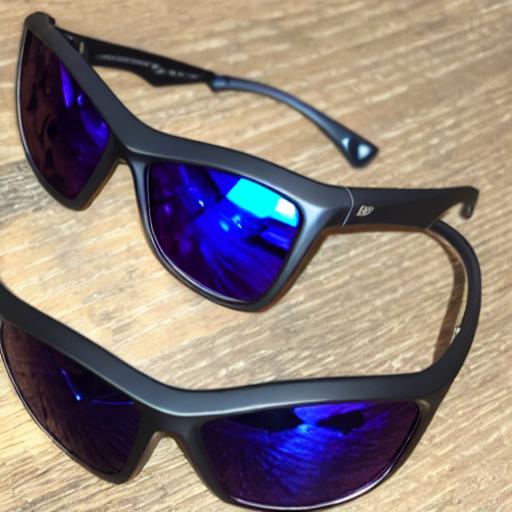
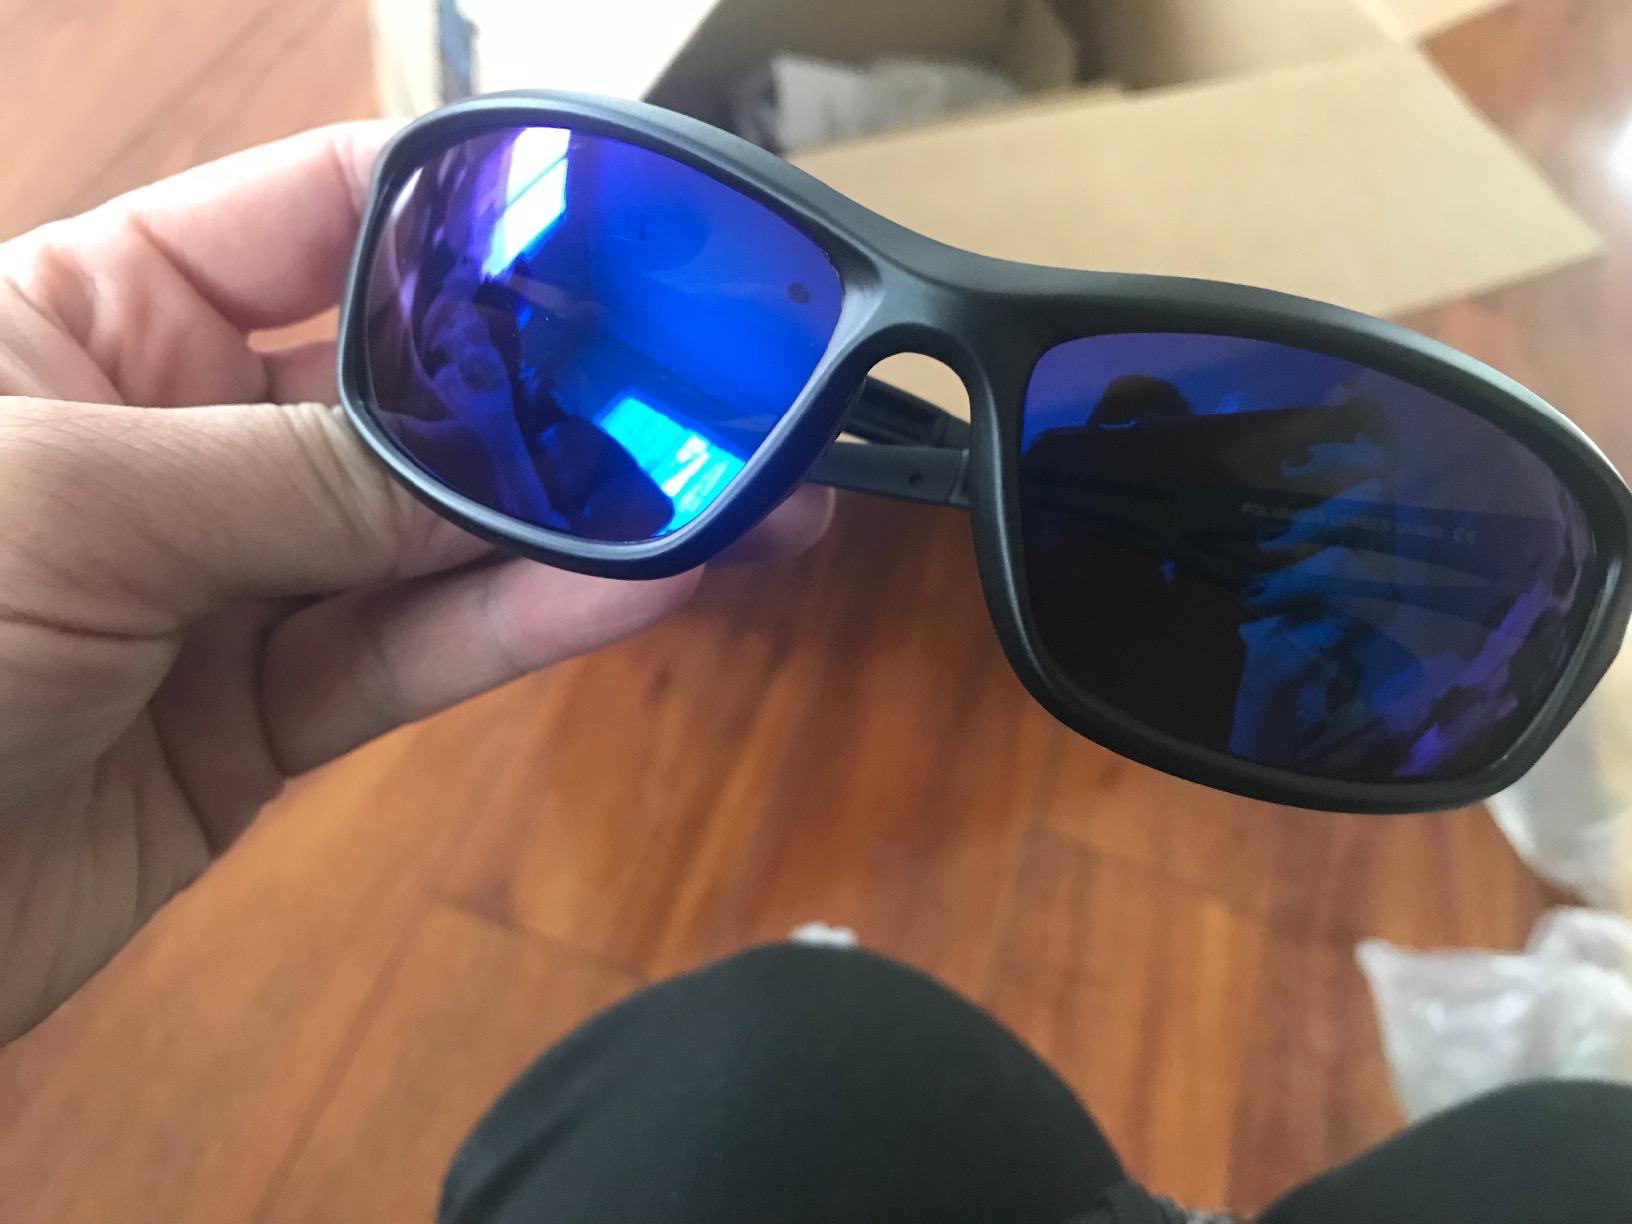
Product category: accessories_sunglasses
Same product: no